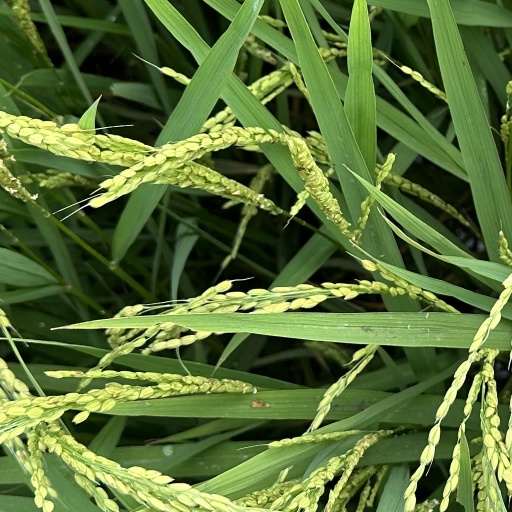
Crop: rice